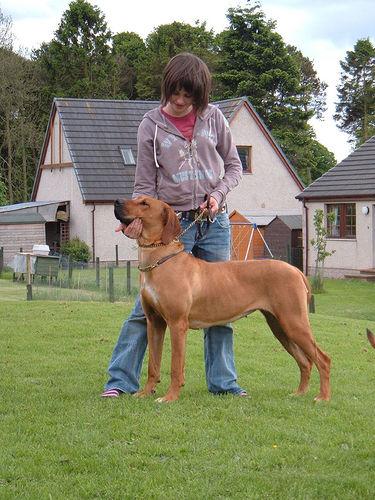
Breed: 230-n000080-Rhodesian_ridgeback